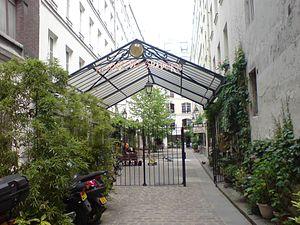
La Cour des Shadoks
La cour de l'Étoile-d'Or est une voie privée de Paris, en France.